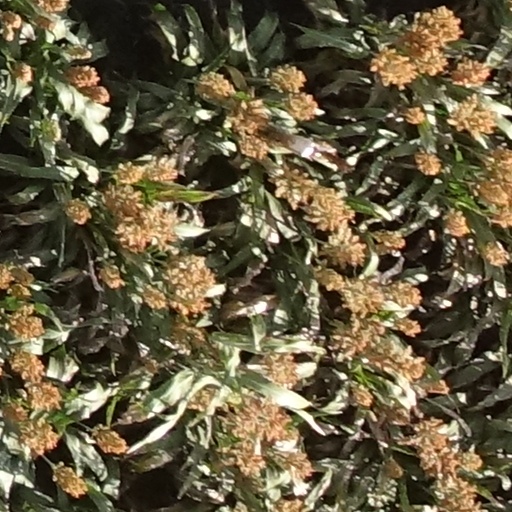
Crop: sorghum